General Dynamics Mission Systems

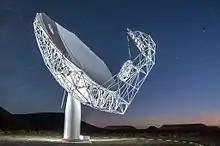
MeerKAT Radio Telescope

Radio AstronomyThe MeerKAT telescope array, a precursor telescope to South Africa’s planned Square Kilometer Array (SKA), comprises 64 radio antennas in South Africa’s Northern Cape Province. When completed in 2016, MeerKAT will be the largest most powerful radio telescope in the Southern Hemisphere until the SKA array is completed in 2024. MeerKAT covers eight kilometers and will facilitate research into cosmic magnetism, galactic evolution, and the large-scale structure of the cosmos, dark matter and the nature of transient radio sources among other science projects.